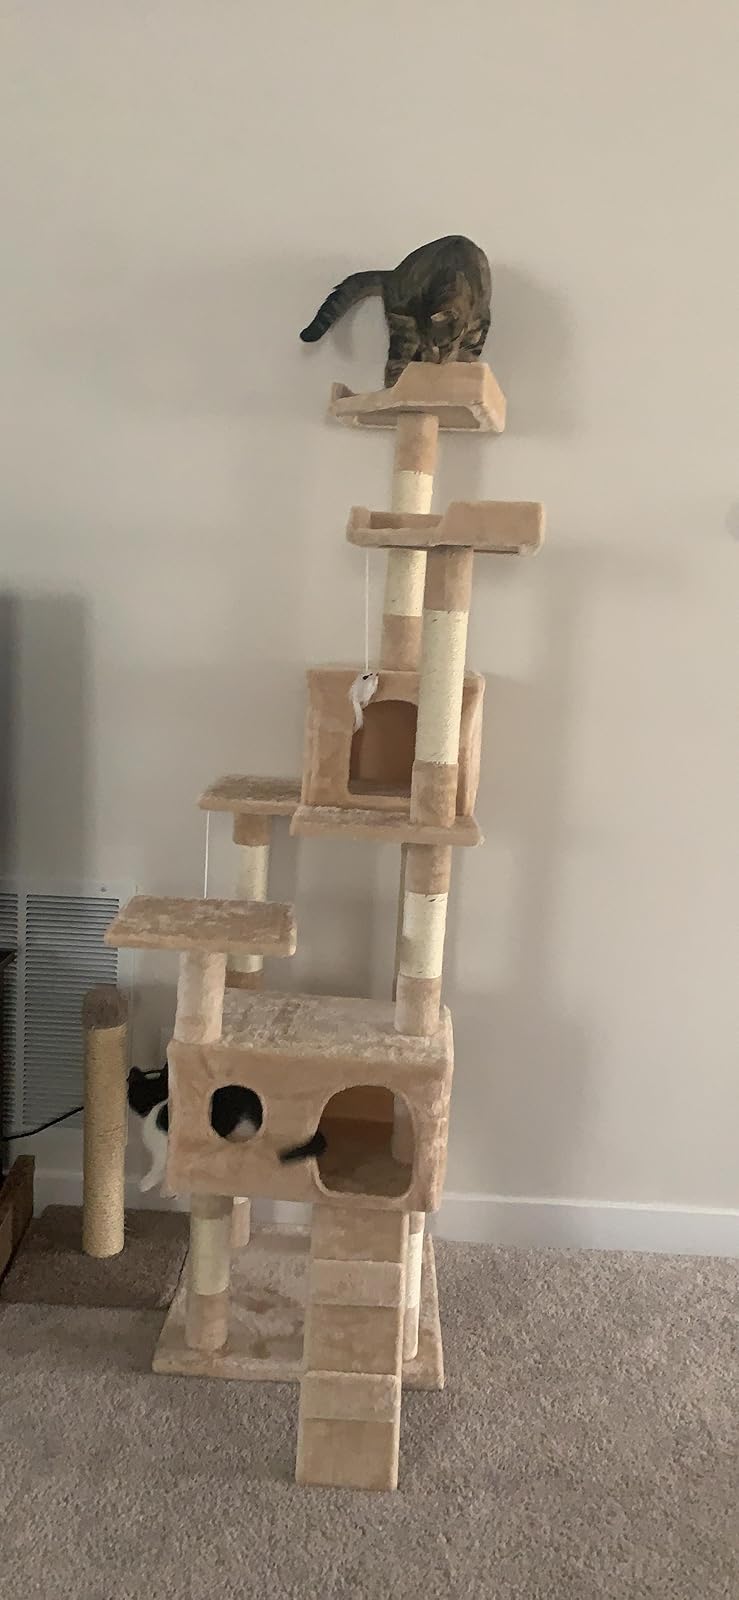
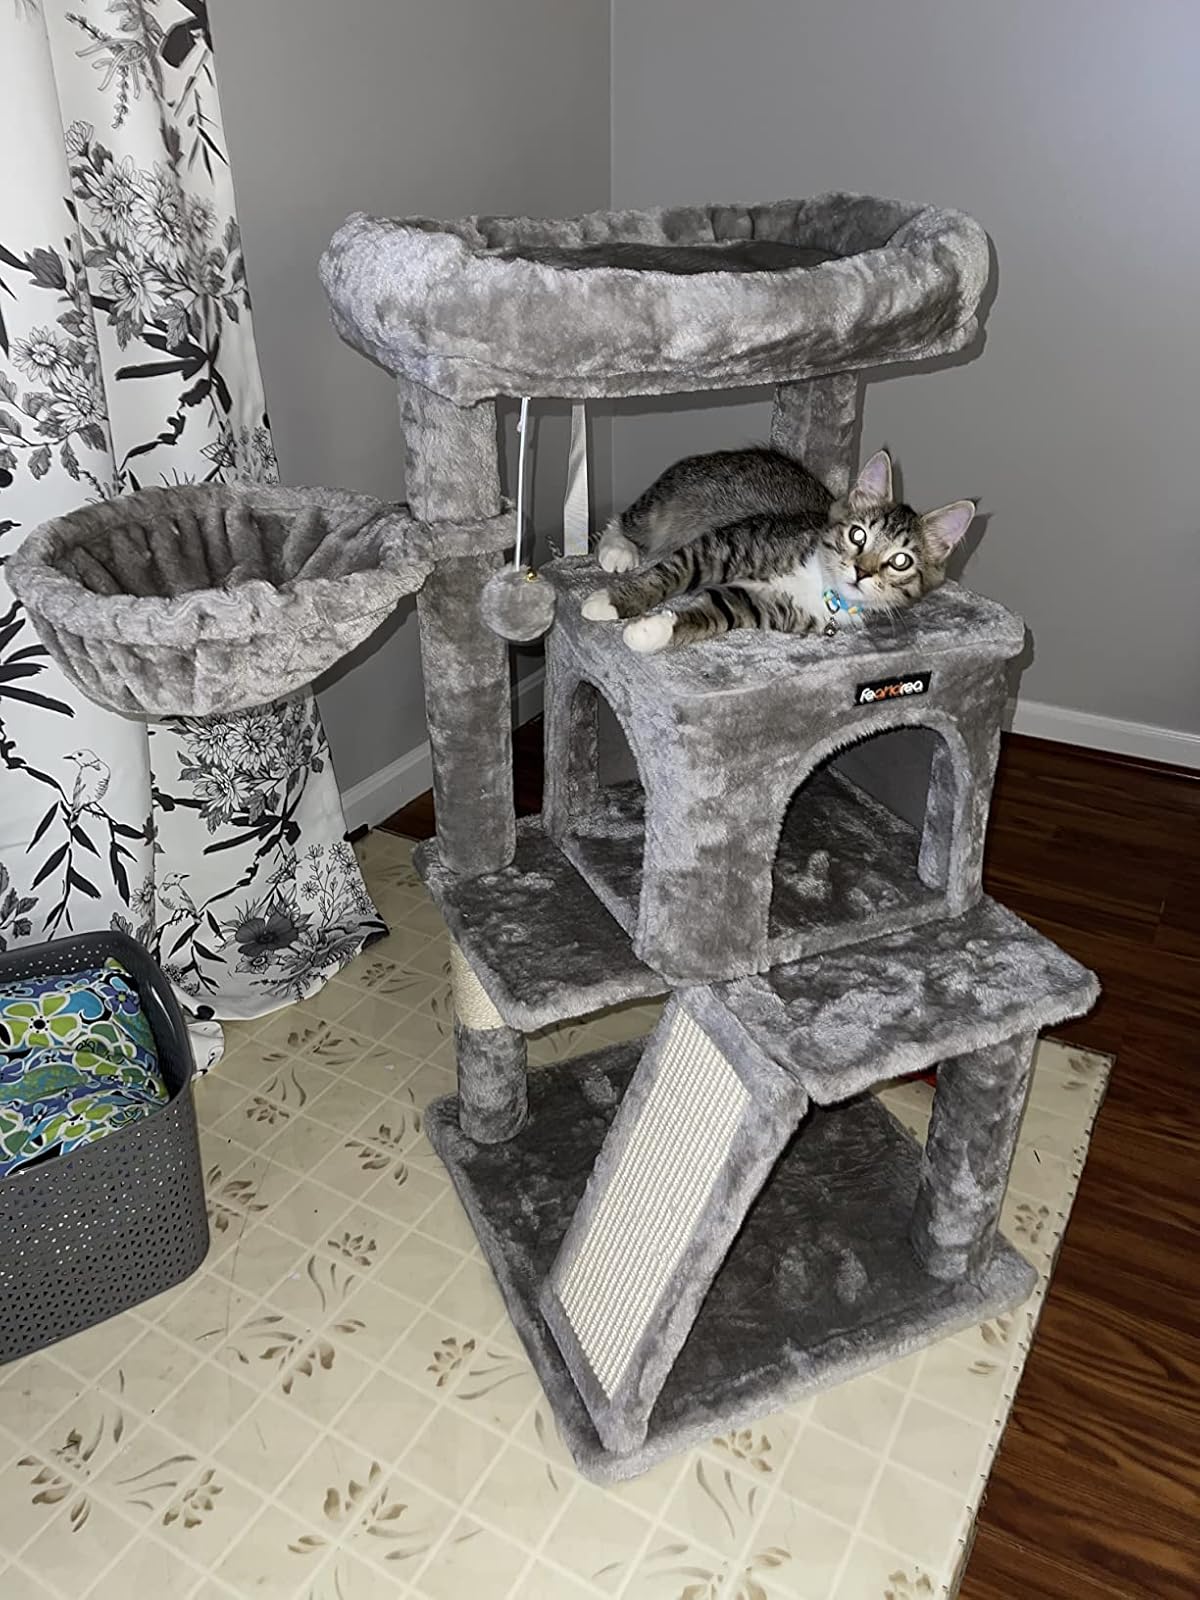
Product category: items_cat tree
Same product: no